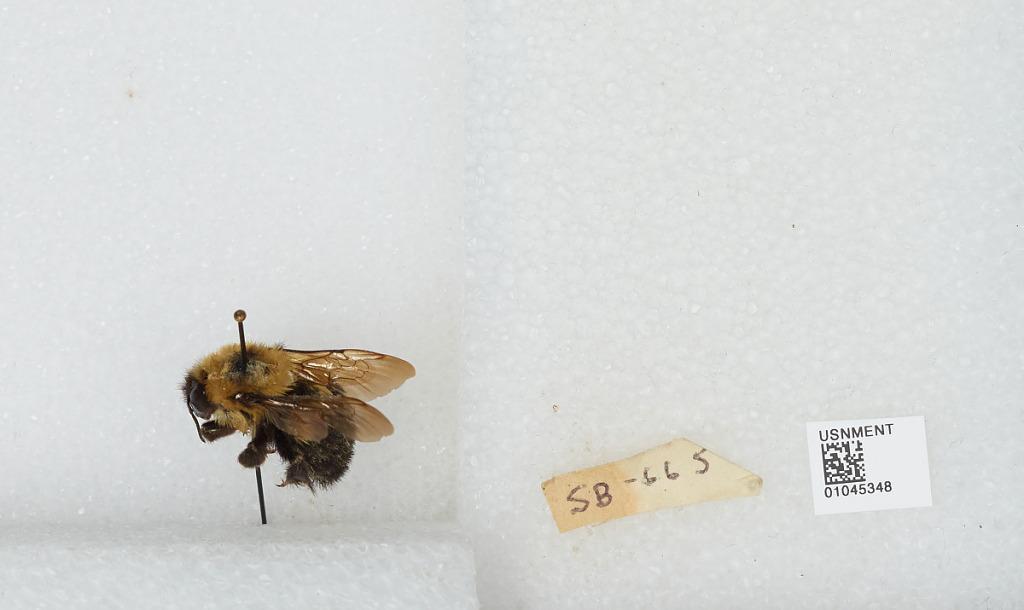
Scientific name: Bombus sp.